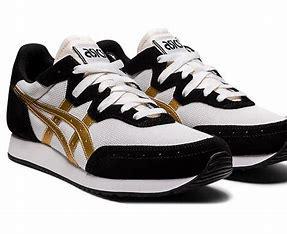
Brand: Asics
Model: Tarther OG